Des racines et des ailes

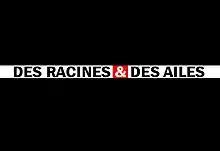

Des racines et des ailes (meaning "roots and wings") is a French-language television documentary series, created by Patrick de Carolis and Patrick Charles in France in 1997. "Des racines et des ailes" is broadcast two Wednesdays per month on the France 3 television network and is rebroadcast on TV5. De Carolis hosted the series until he was appointed president of French public service broadcaster France Télévisions in July 2005. Since September 2014, the programme has been hosted by Carole Gaessler.